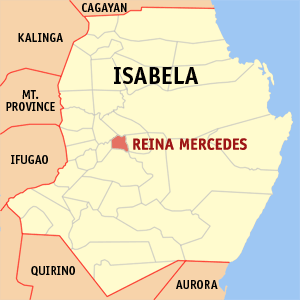
Reina Mercedes est une municipalité de la province d’Isabela, aux Philippines.